Stetson Hatters football

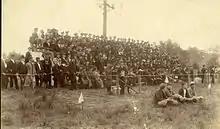
The stands during 1894.

On May 5, 2017, Donald Payne was signed as an undrafted free agent by the Baltimore Ravens. Though he would be cut, he would be picked up by the Jacksonville Jaguars, where he would become a star on special teams, becoming the first player from Stetson to play in the NFL. Payne spent two months on the injured reserve list at Jacksonville near the end of 2018, and was waived in May 2019. He would then sign with the Ravens in August 2019